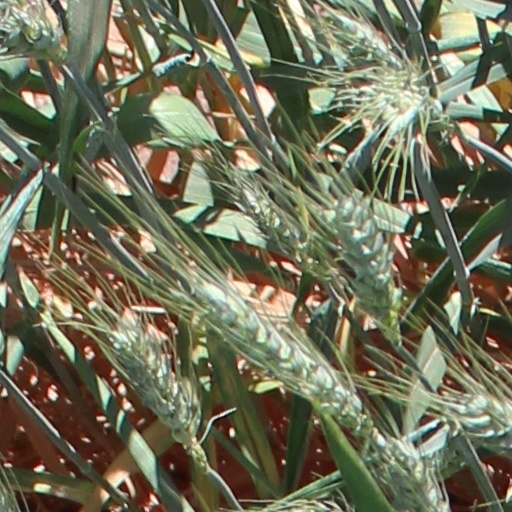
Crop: wheat